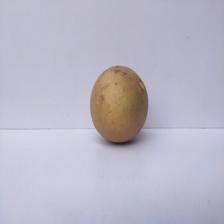
Size: Large